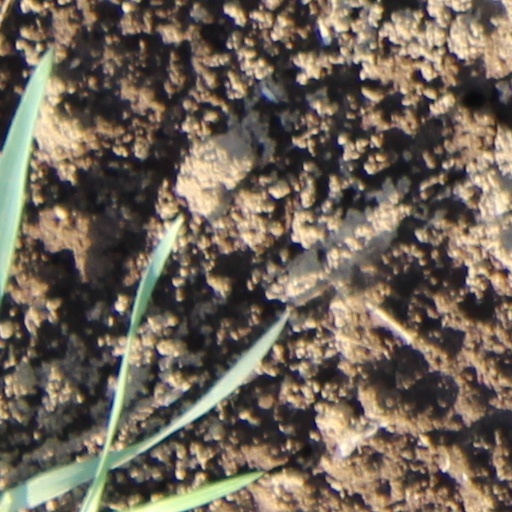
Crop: wheat